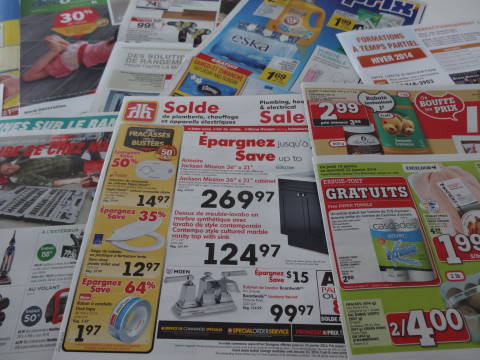
Waste category: paper